Indo-Pakistani war of 1947–1948

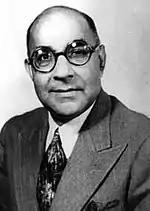
Liaquat Ali Khan, Prime Minister of Pakistan

With the independence of the Dominions, the British Paramountcy over the princely states came to an end. The rulers of the states were advised to join one of the two dominions by executing an Instrument of Accession. Maharaja Hari Singh of Jammu and Kashmir, along with his prime minister Ram Chandra Kak, decided not to accede to either dominion. The reasons cited were that the Muslim majority population of the state would not be comfortable with joining India, and that the Hindu and Sikh minorities would become vulnerable if the state joined Pakistan.